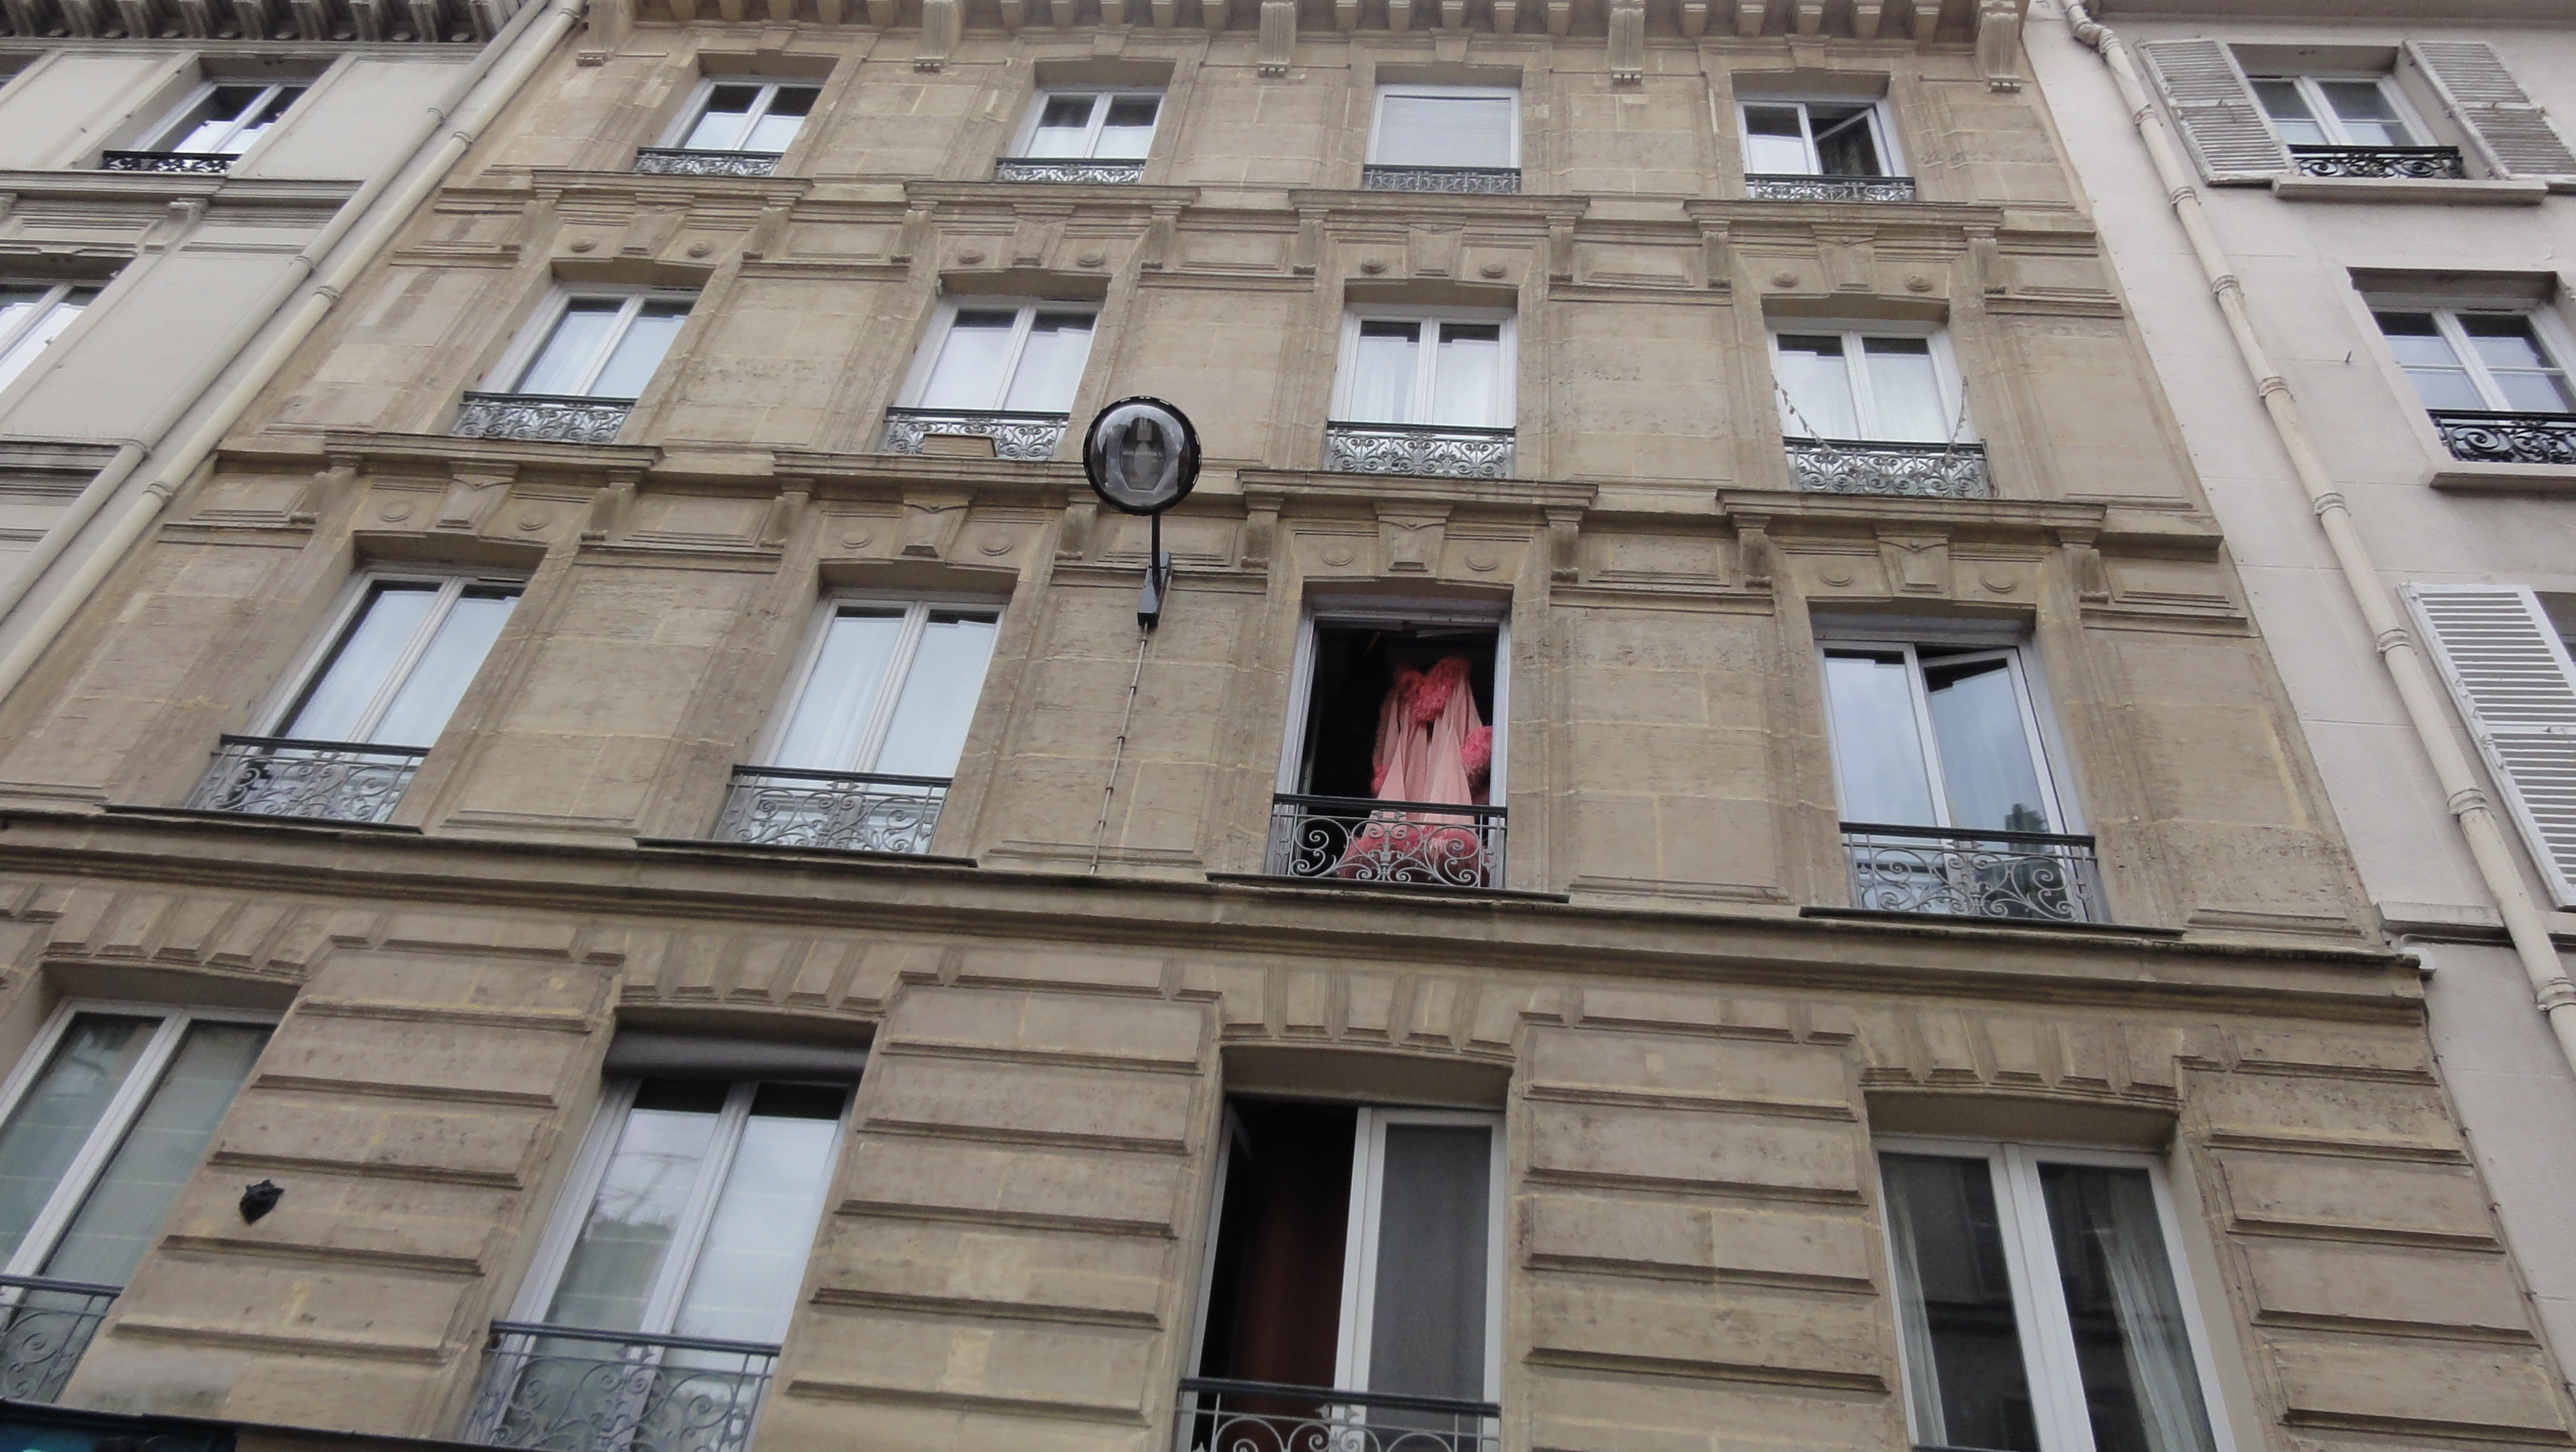
architecture, window, building, paris, downtown, facade, property, costume, neighbourhood, residential area